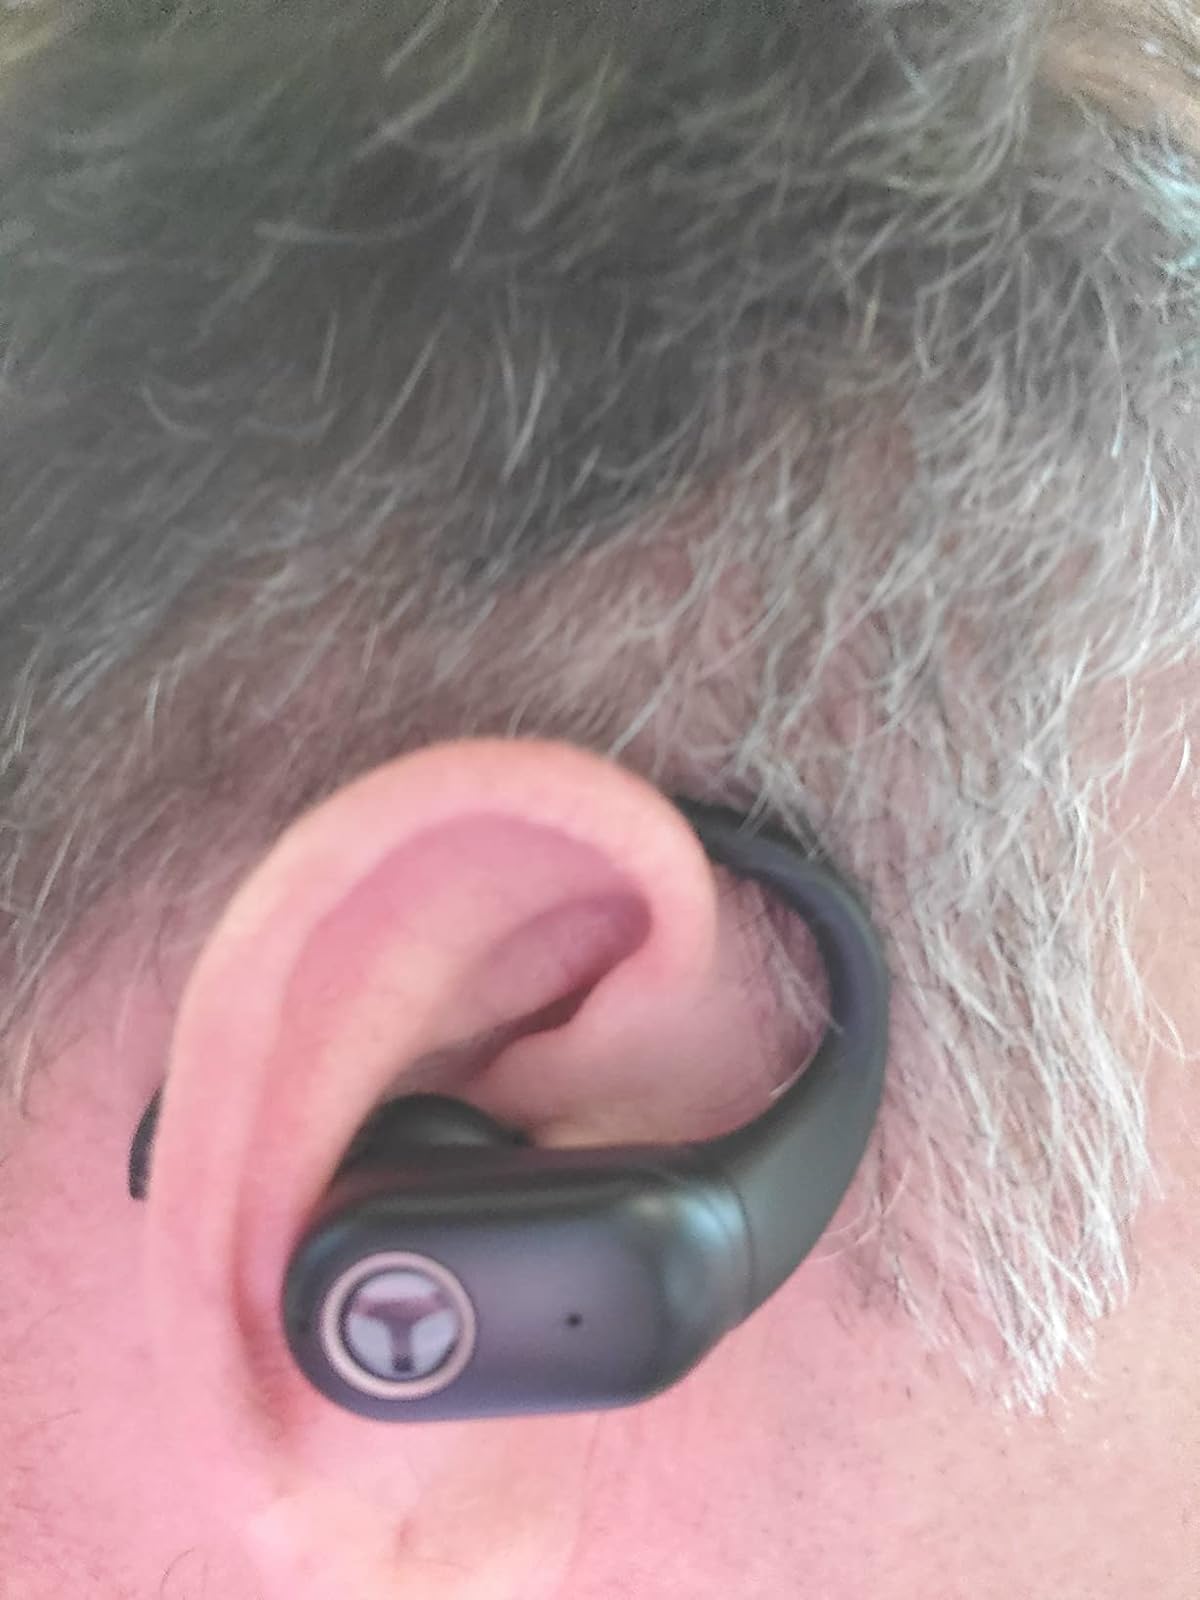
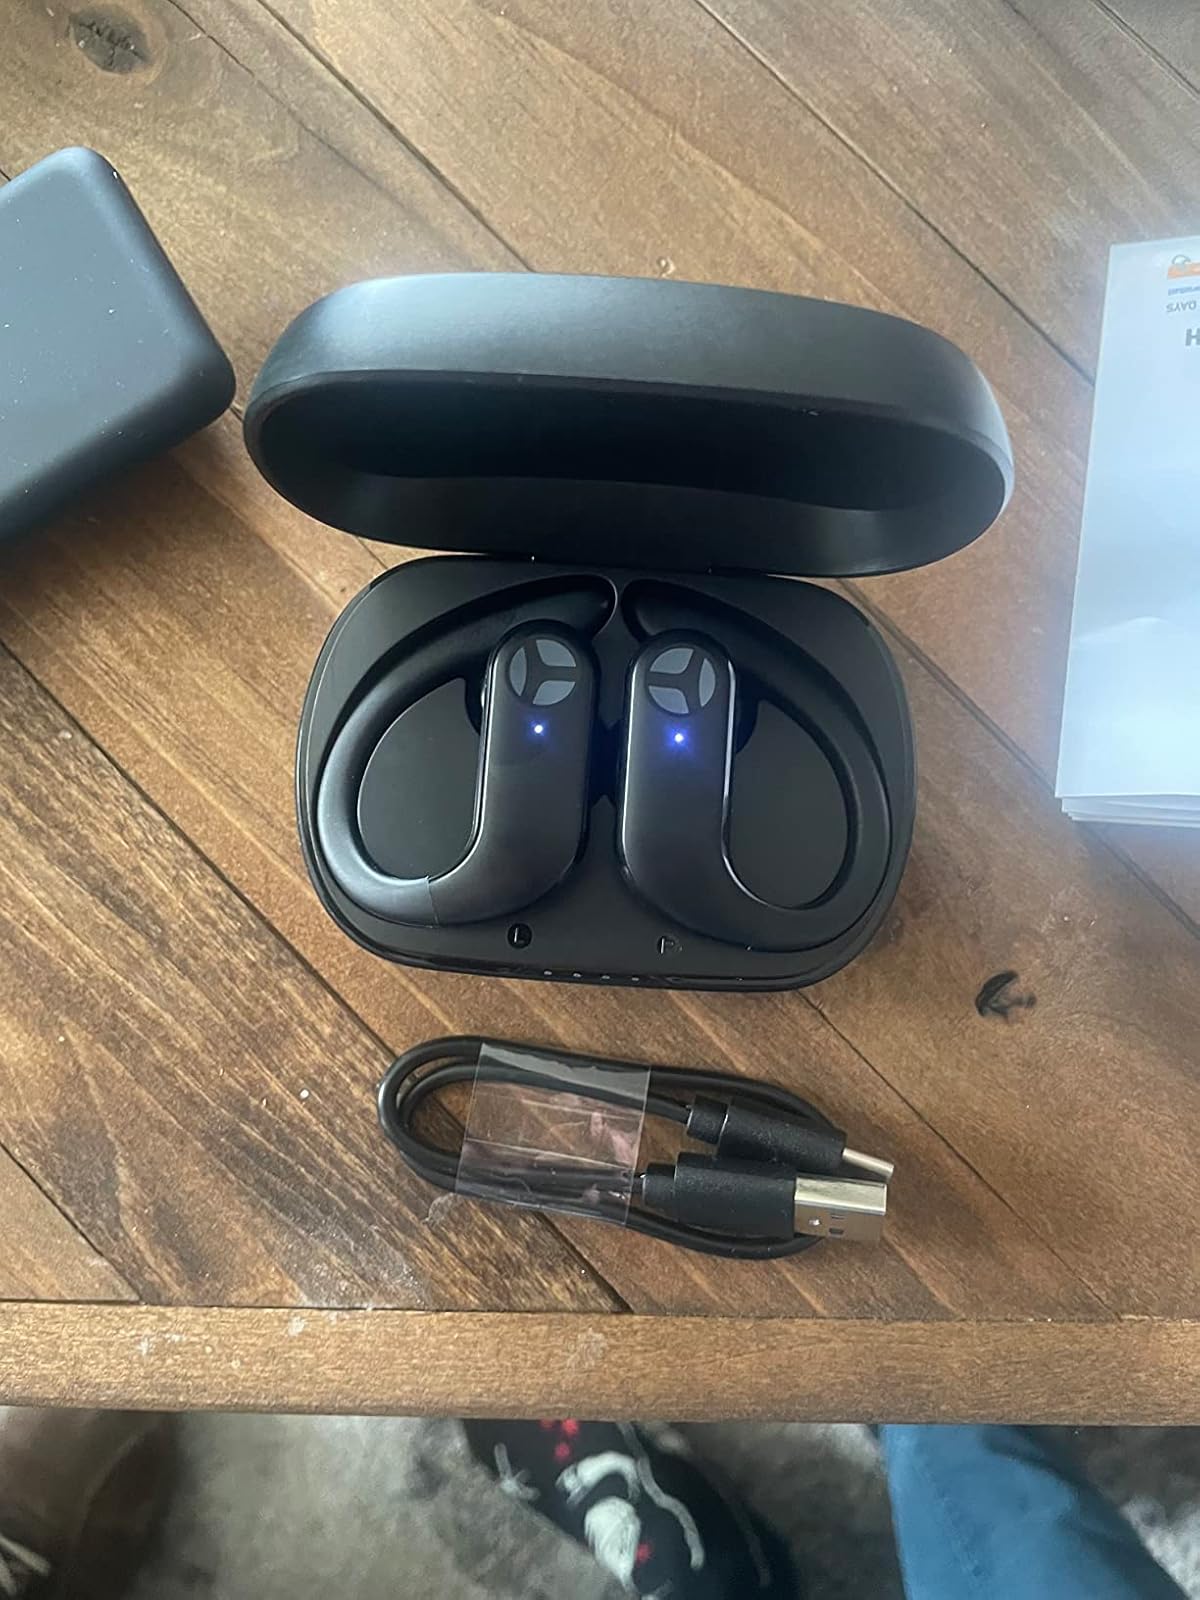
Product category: earbuds
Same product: no